Avdo Spahić

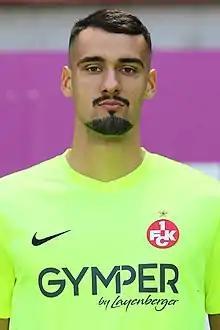
Spahić with 1. FC Kaiserslautern in 2019

Avdo Spahić (born 12 February 1997) is a professional footballer who plays as a goalkeeper for 1. FC Kaiserslautern. Born in Germany, he has represented Bosnia at youth level.